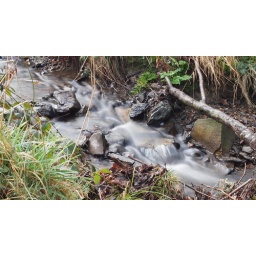
I like the grass and wet rocks against the silky water